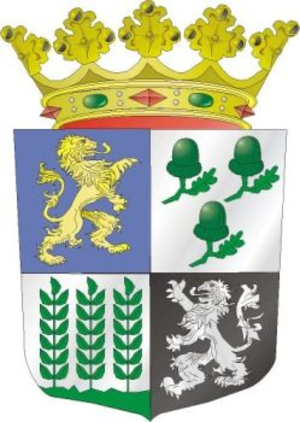
Castricum est un village et une commune néerlandaise dans la province de la Hollande-Septentrionale.